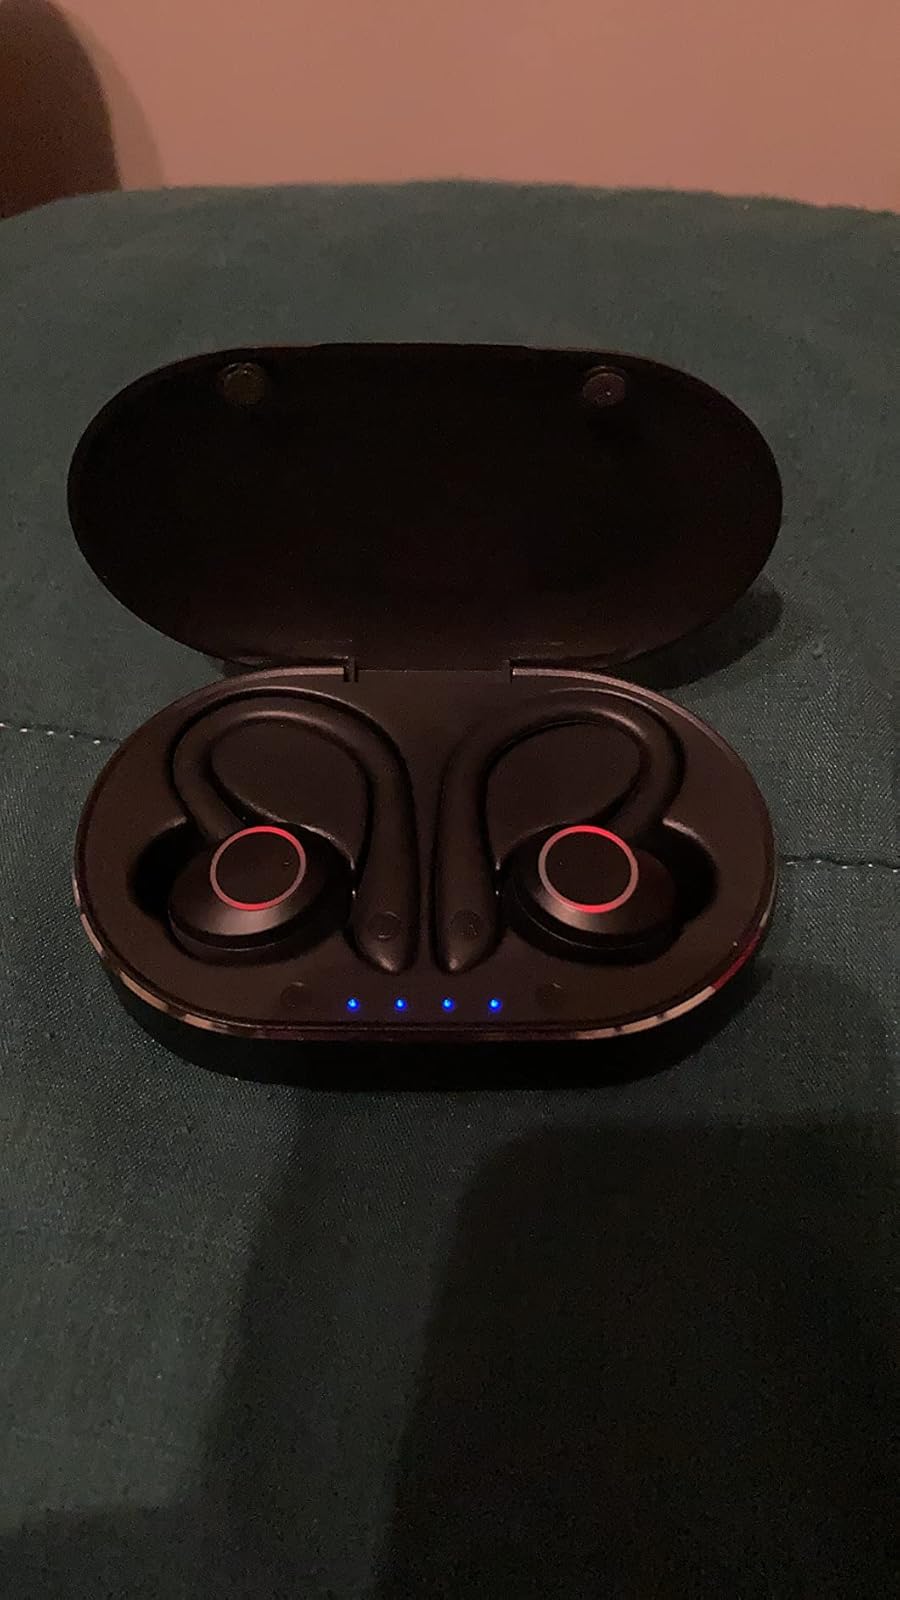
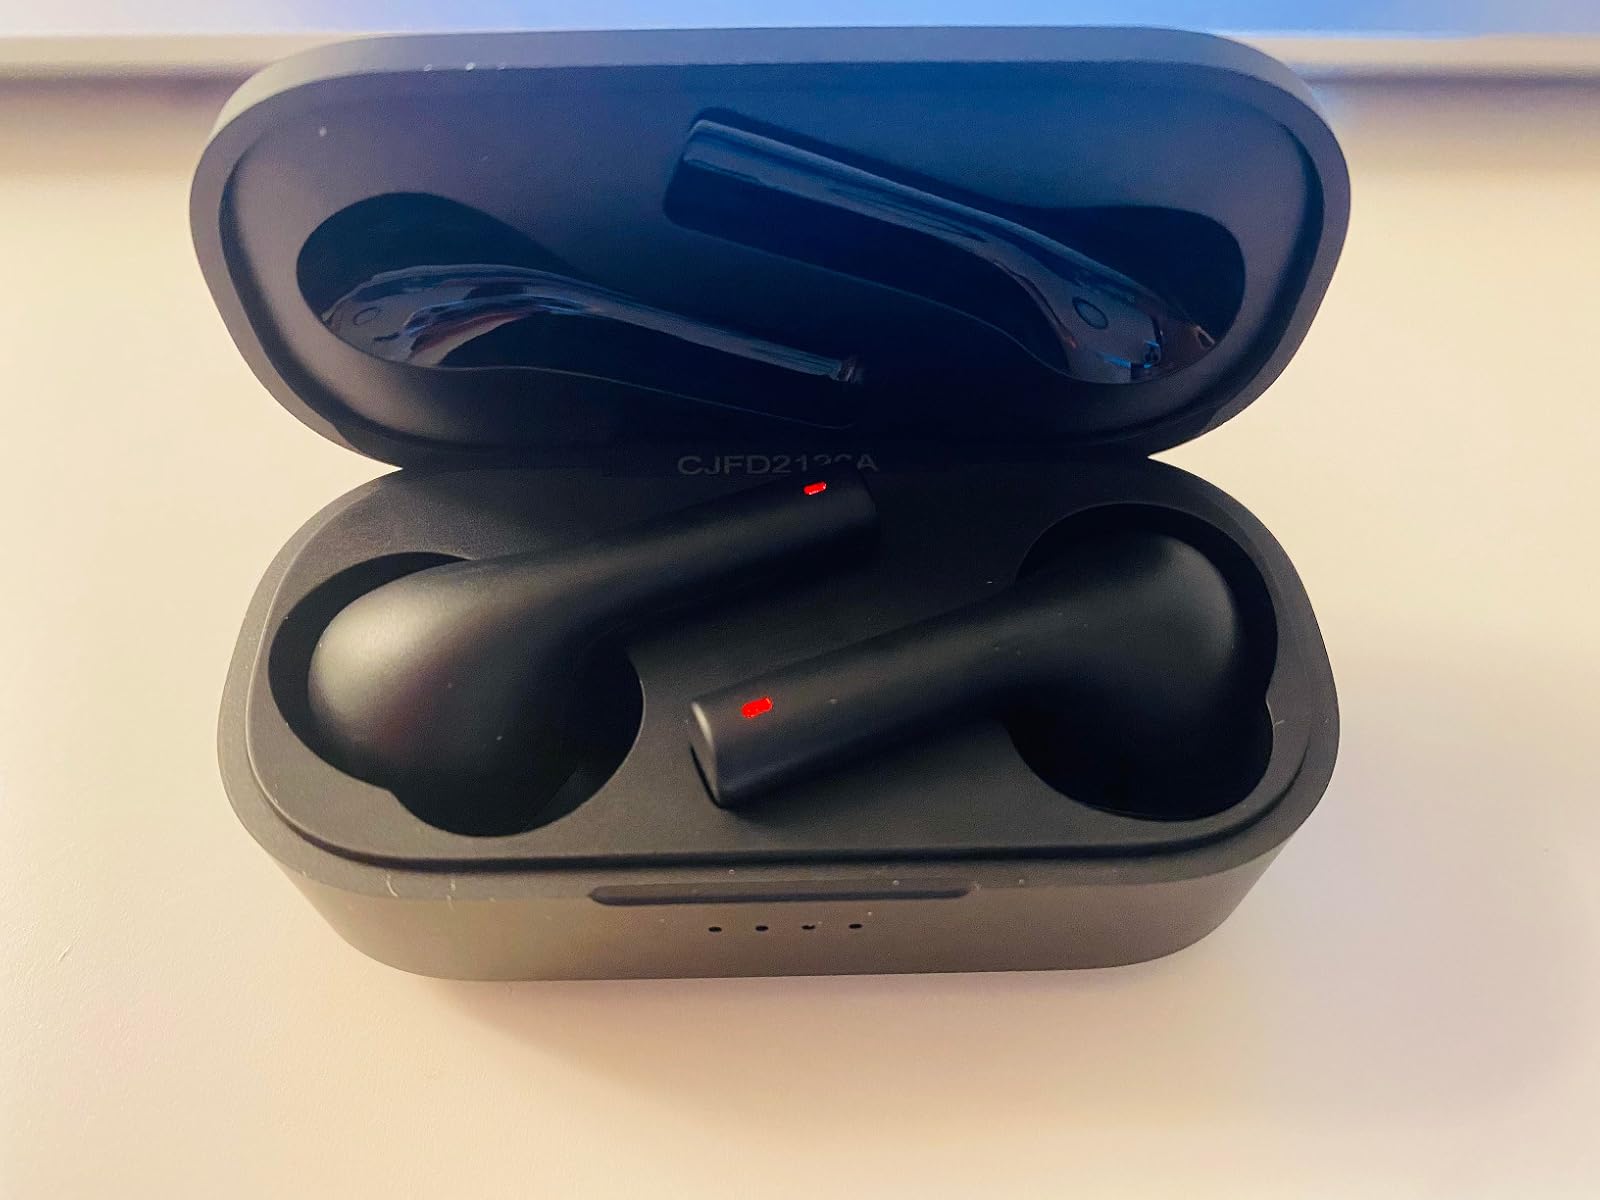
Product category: earbuds
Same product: no